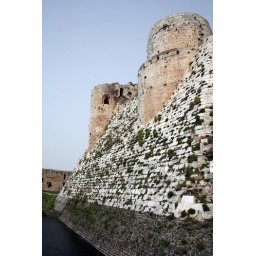
The inner wall of Krak des Chevaliers, an impressive crusader castle in western Syria.